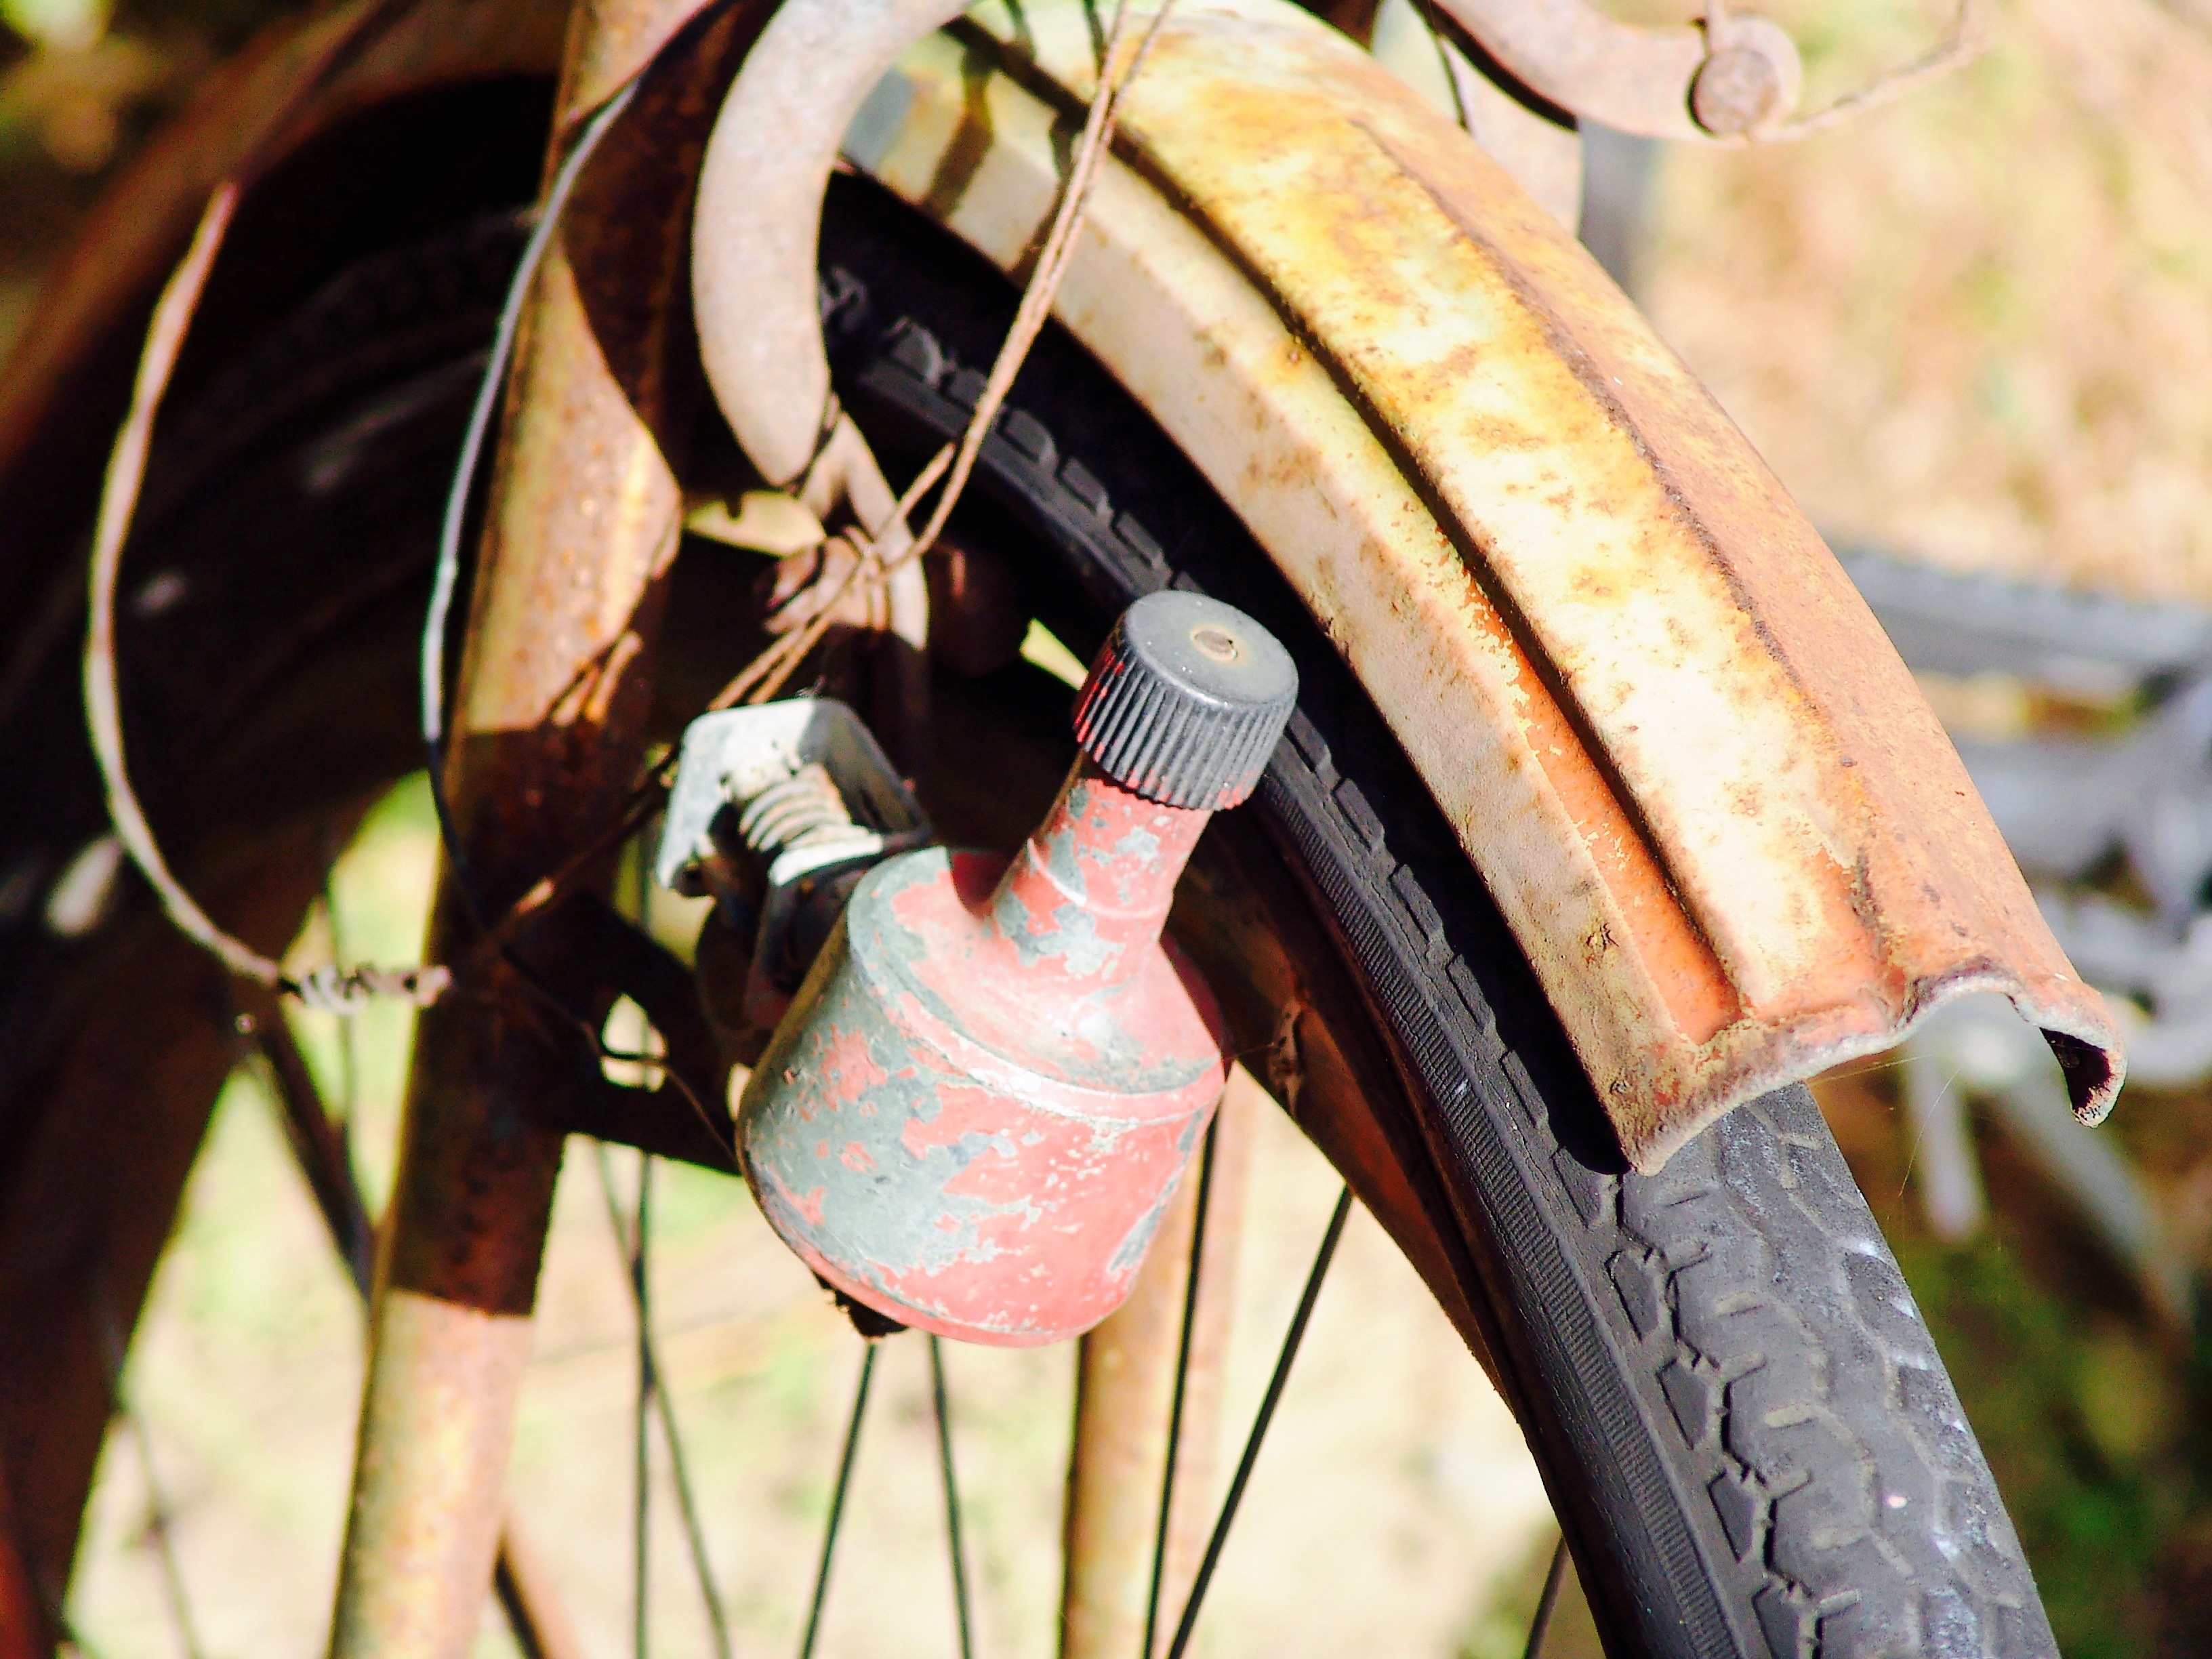
wheel, old, bicycle, bike, vehicle, metal, industrial, industry, decay, sports equipment, mountain bike, dynamo, stainless